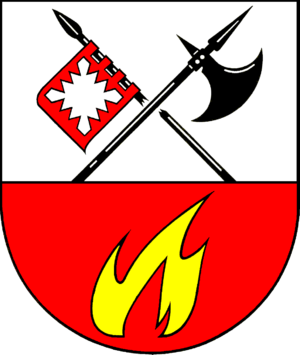
Hemmingstedt
Coat of arms of Hemmingstedt
Hemmingstedt er en by og kommune i det nordlige Tyskland, beliggende i Amt Kirchspielslandgemeinde Heider Umland i den centrale del af Kreis Dithmarschen. Kreis Dithmarschen ligger i den sydvestlige del af delstaten Slesvig-Holsten.